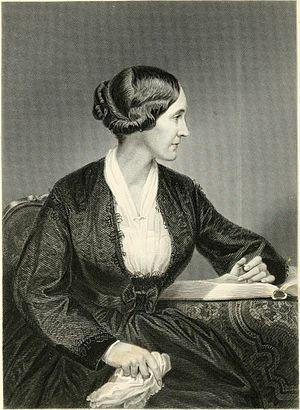
Alice Cary est une poétesse américaine.